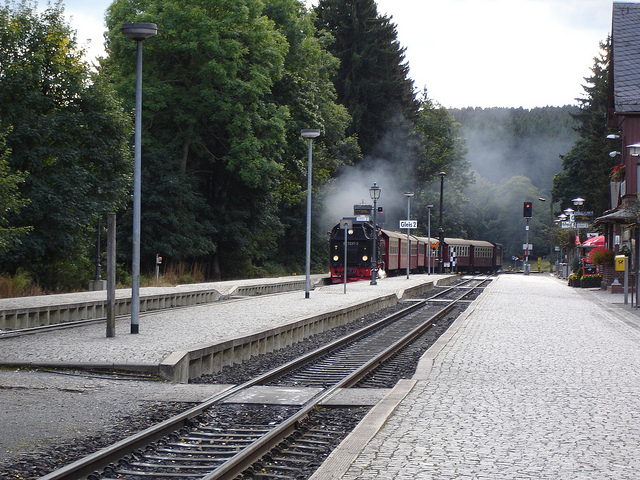
A train station with a train just coming in

A train engine is pulling cars down a track.

A vintage train pulls up to the station.

a train on a track near many trees

Old style train pulling into a quaint train station.